Rhinluch

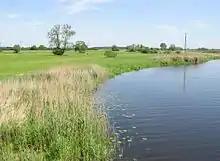
The Rhinluch and the Rhin near Wassersuppe, shortly before the "Hohennauener See"

The Rhinluch is a fen landscape in the German state of Brandenburg, bisected by the river Rhin to which it owes its name. This wetland region lies north of Fehrbellin in the county of Ostprignitz-Ruppin. The upper Rhinluch covers an area of about . The suffix "luch" is used to describe several wet areas in the state of Brandenburg, in which, prior to the advent of modern drainage systems, water remained largely stagnant rather than flowing.